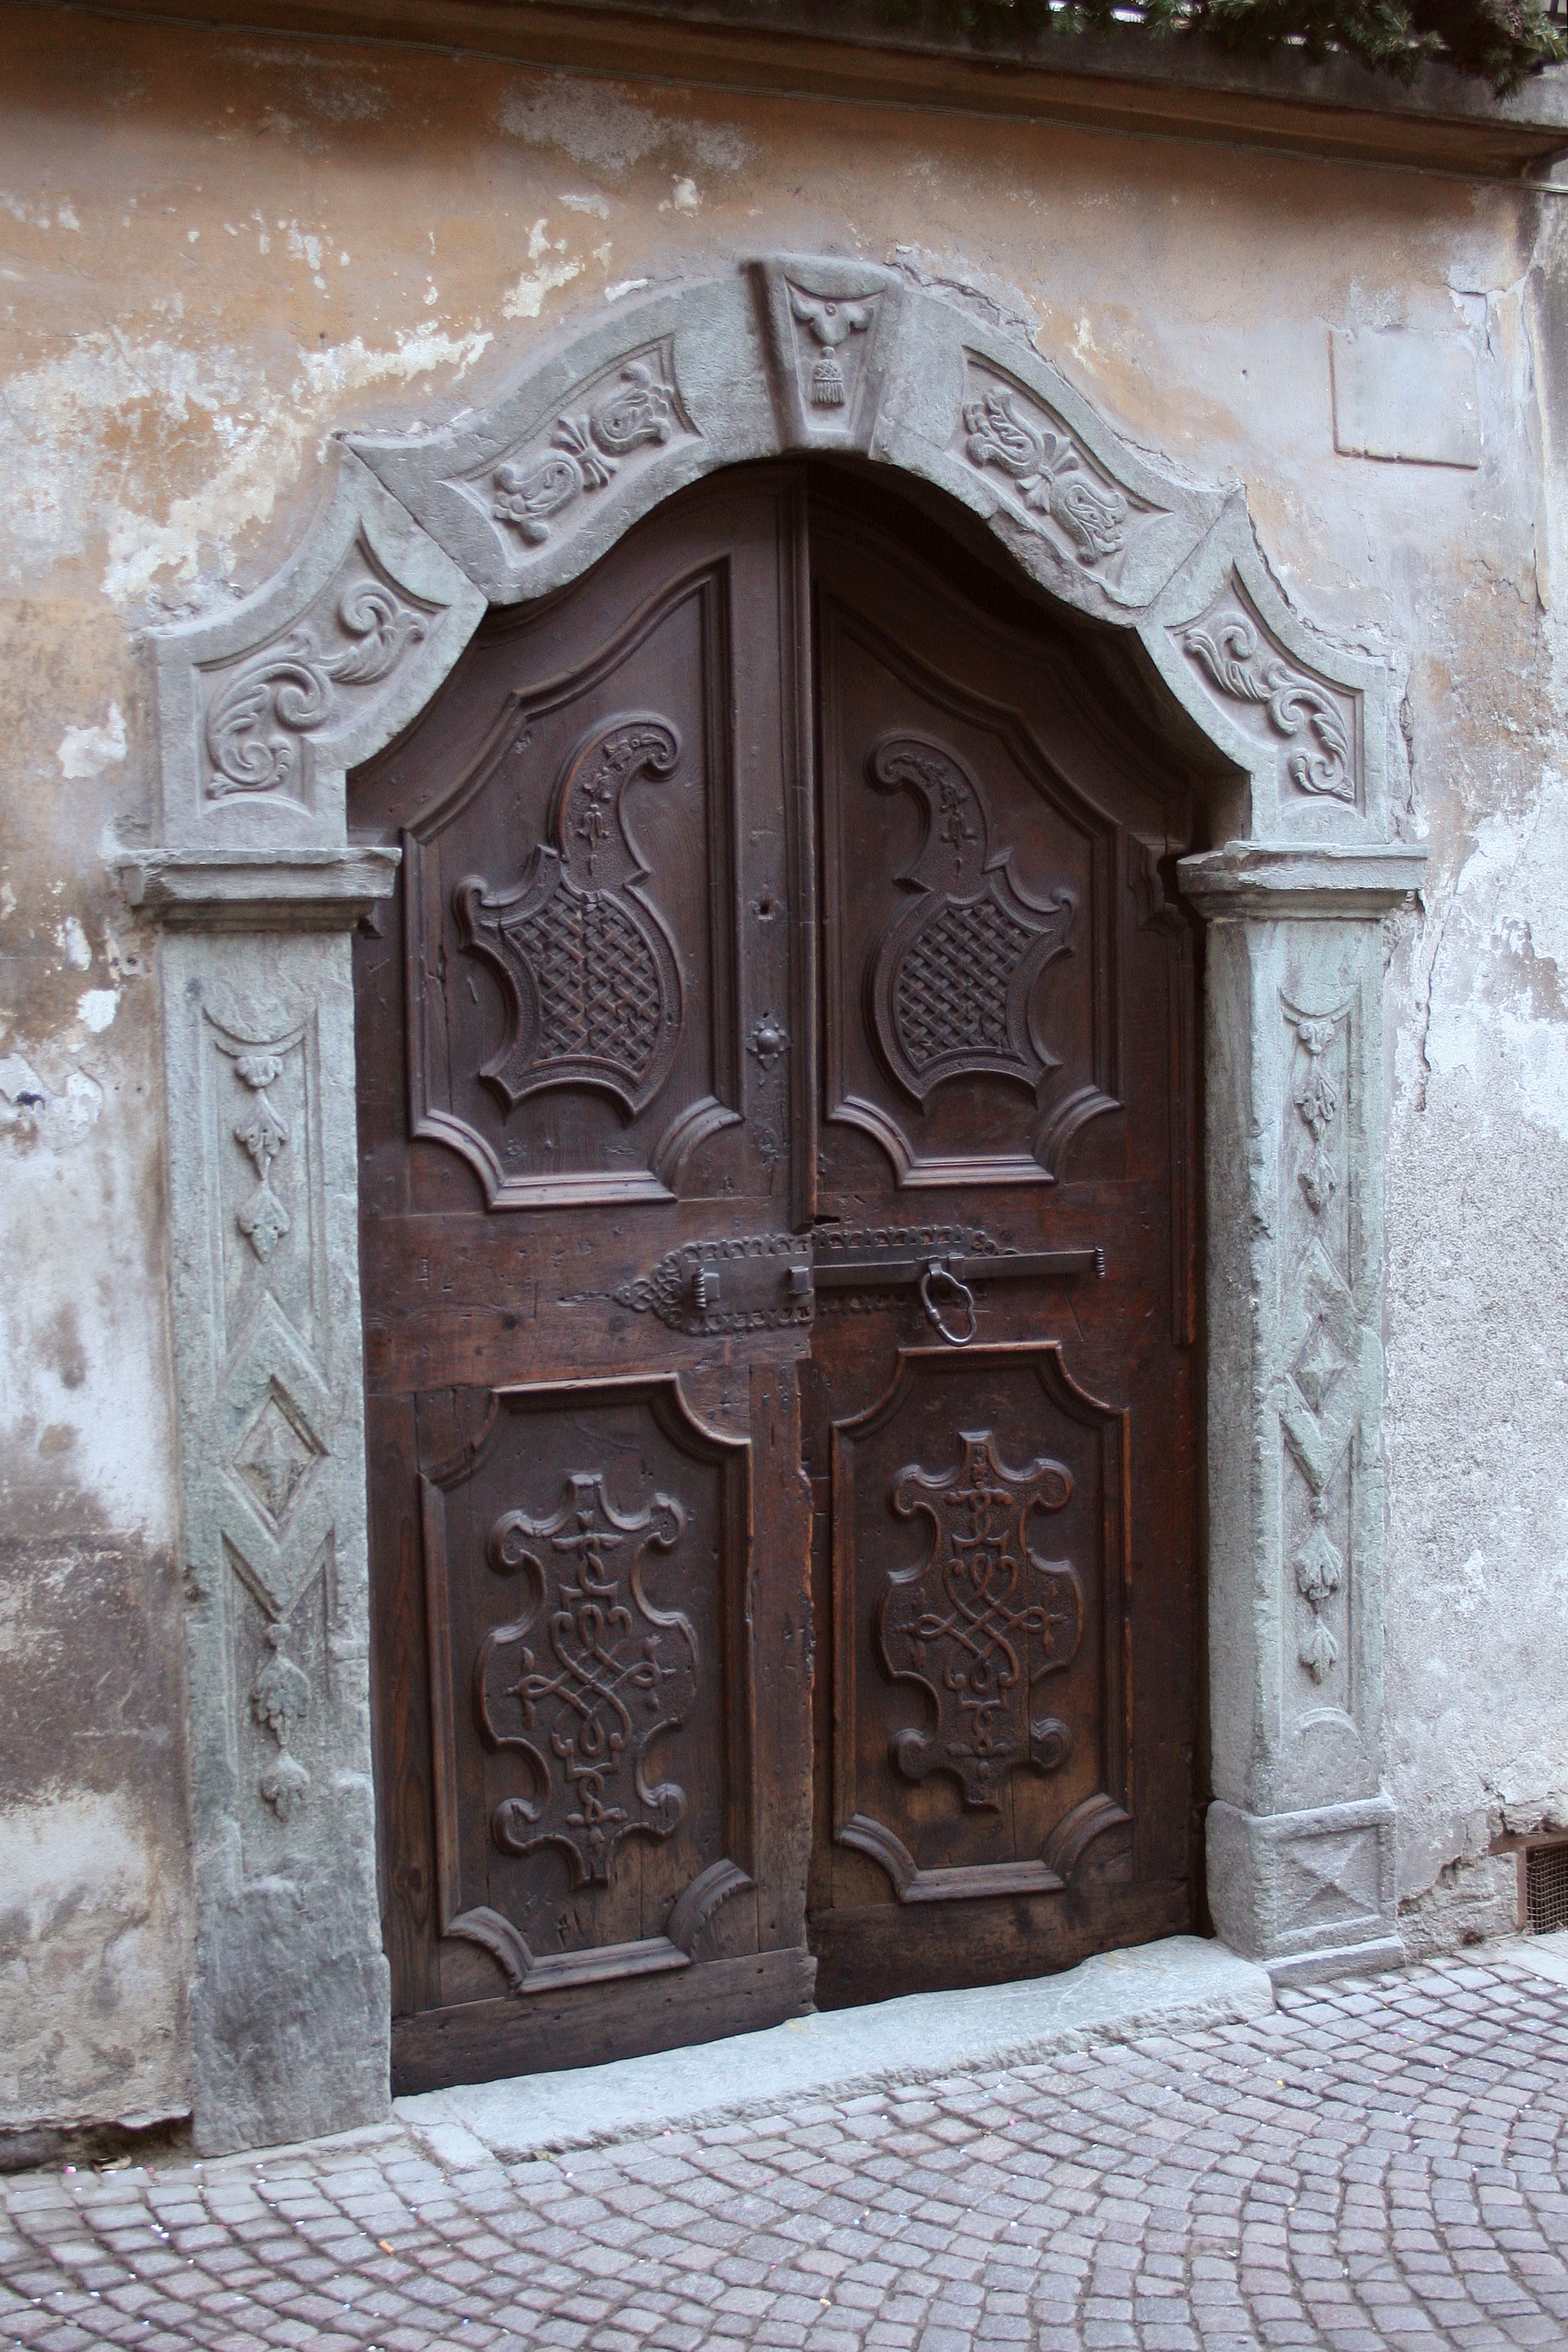
door, structure, wall, carving, architecture, ancient history, art, wood, relief, arch, facade, temple, window, history